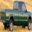
Label: pickup_truck